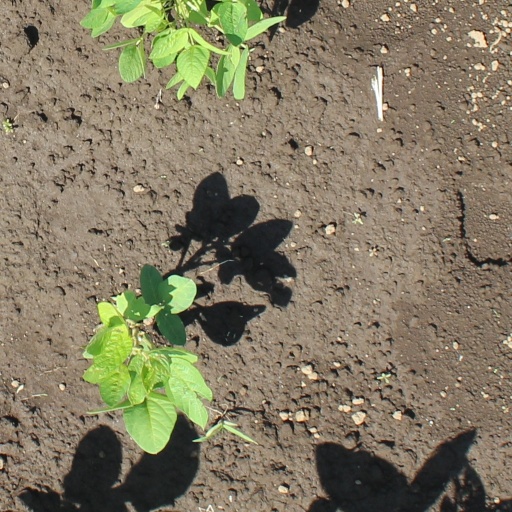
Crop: soybean